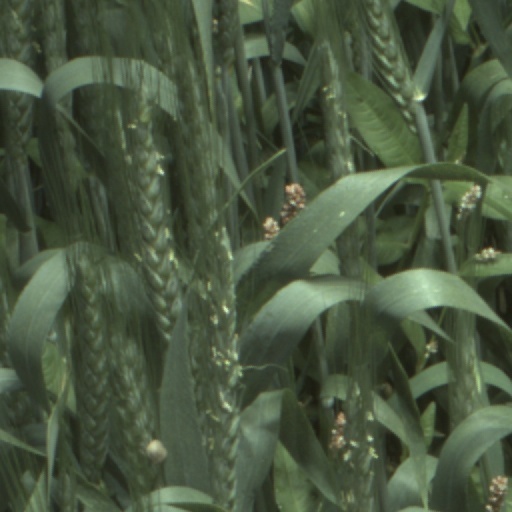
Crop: wheat